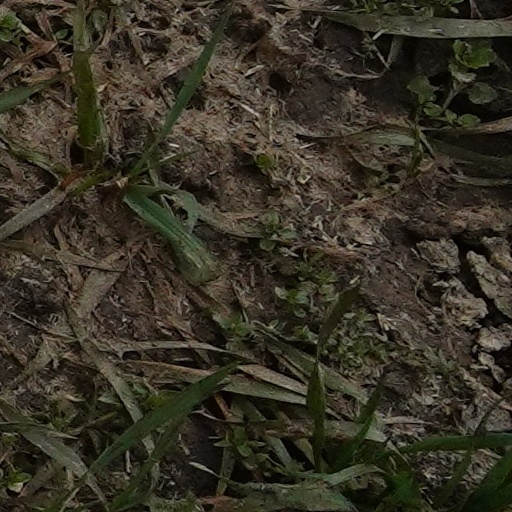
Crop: wheat